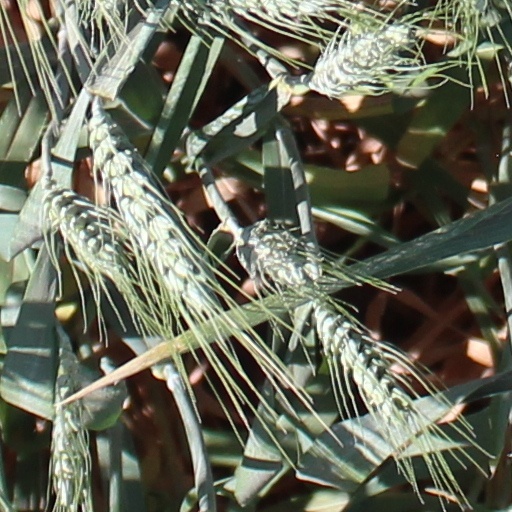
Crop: wheat